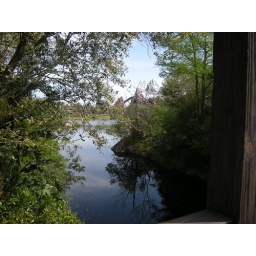
mountain by lake